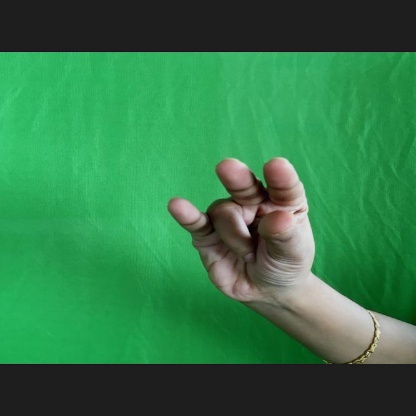
Mudra: Kangulam